Vanilla ice cream

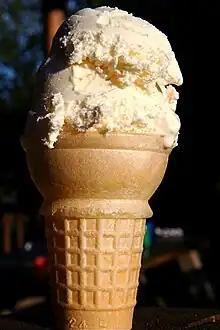
Vanilla ice cream served on an ice cream cone

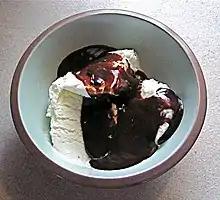
Dame blanche (dessert)

Vanilla is frequently used to flavor ice cream, especially in North America, Asia, and Europe. Vanilla ice cream, like other flavors of ice cream, was originally created by cooling a mixture made of cream, sugar, and vanilla above a container of ice and salt. The type of vanilla used to flavor ice cream varies by location. In North America and Europe consumers are interested in a more prominent, smoky flavor, while in Ireland, a more anise-like flavor is desired. To create the smooth consistency of ice cream, the mixture has to be stirred occasionally and then returned to the container of ice and salt to continue the solidification process. According to "Iced: 180 Very Cool Concoctions", many people often consider vanilla to be the "default" or "plain" flavor of ice cream (see "Plain vanilla").